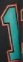
Number: 1